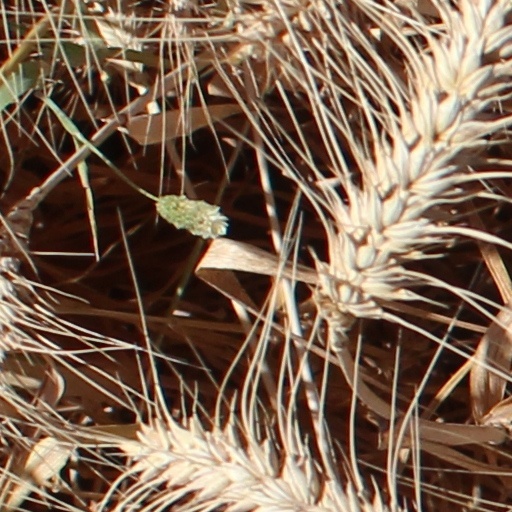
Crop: wheat